Isidore Singer

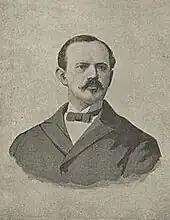

Isidore Singer (10 November 1859 – 20 February 1939) was an Austrian-born American encyclopedist, editor, and activist. He is best known as the managing editor of "The Jewish Encyclopedia".